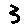
Label: 3